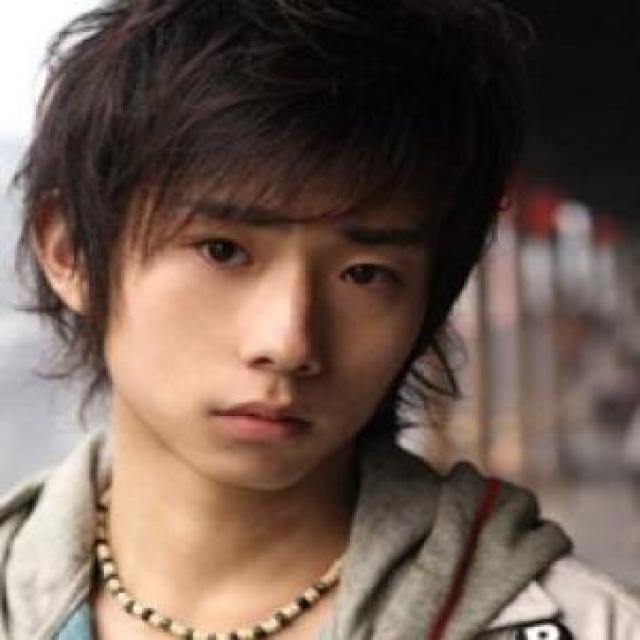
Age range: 21-44